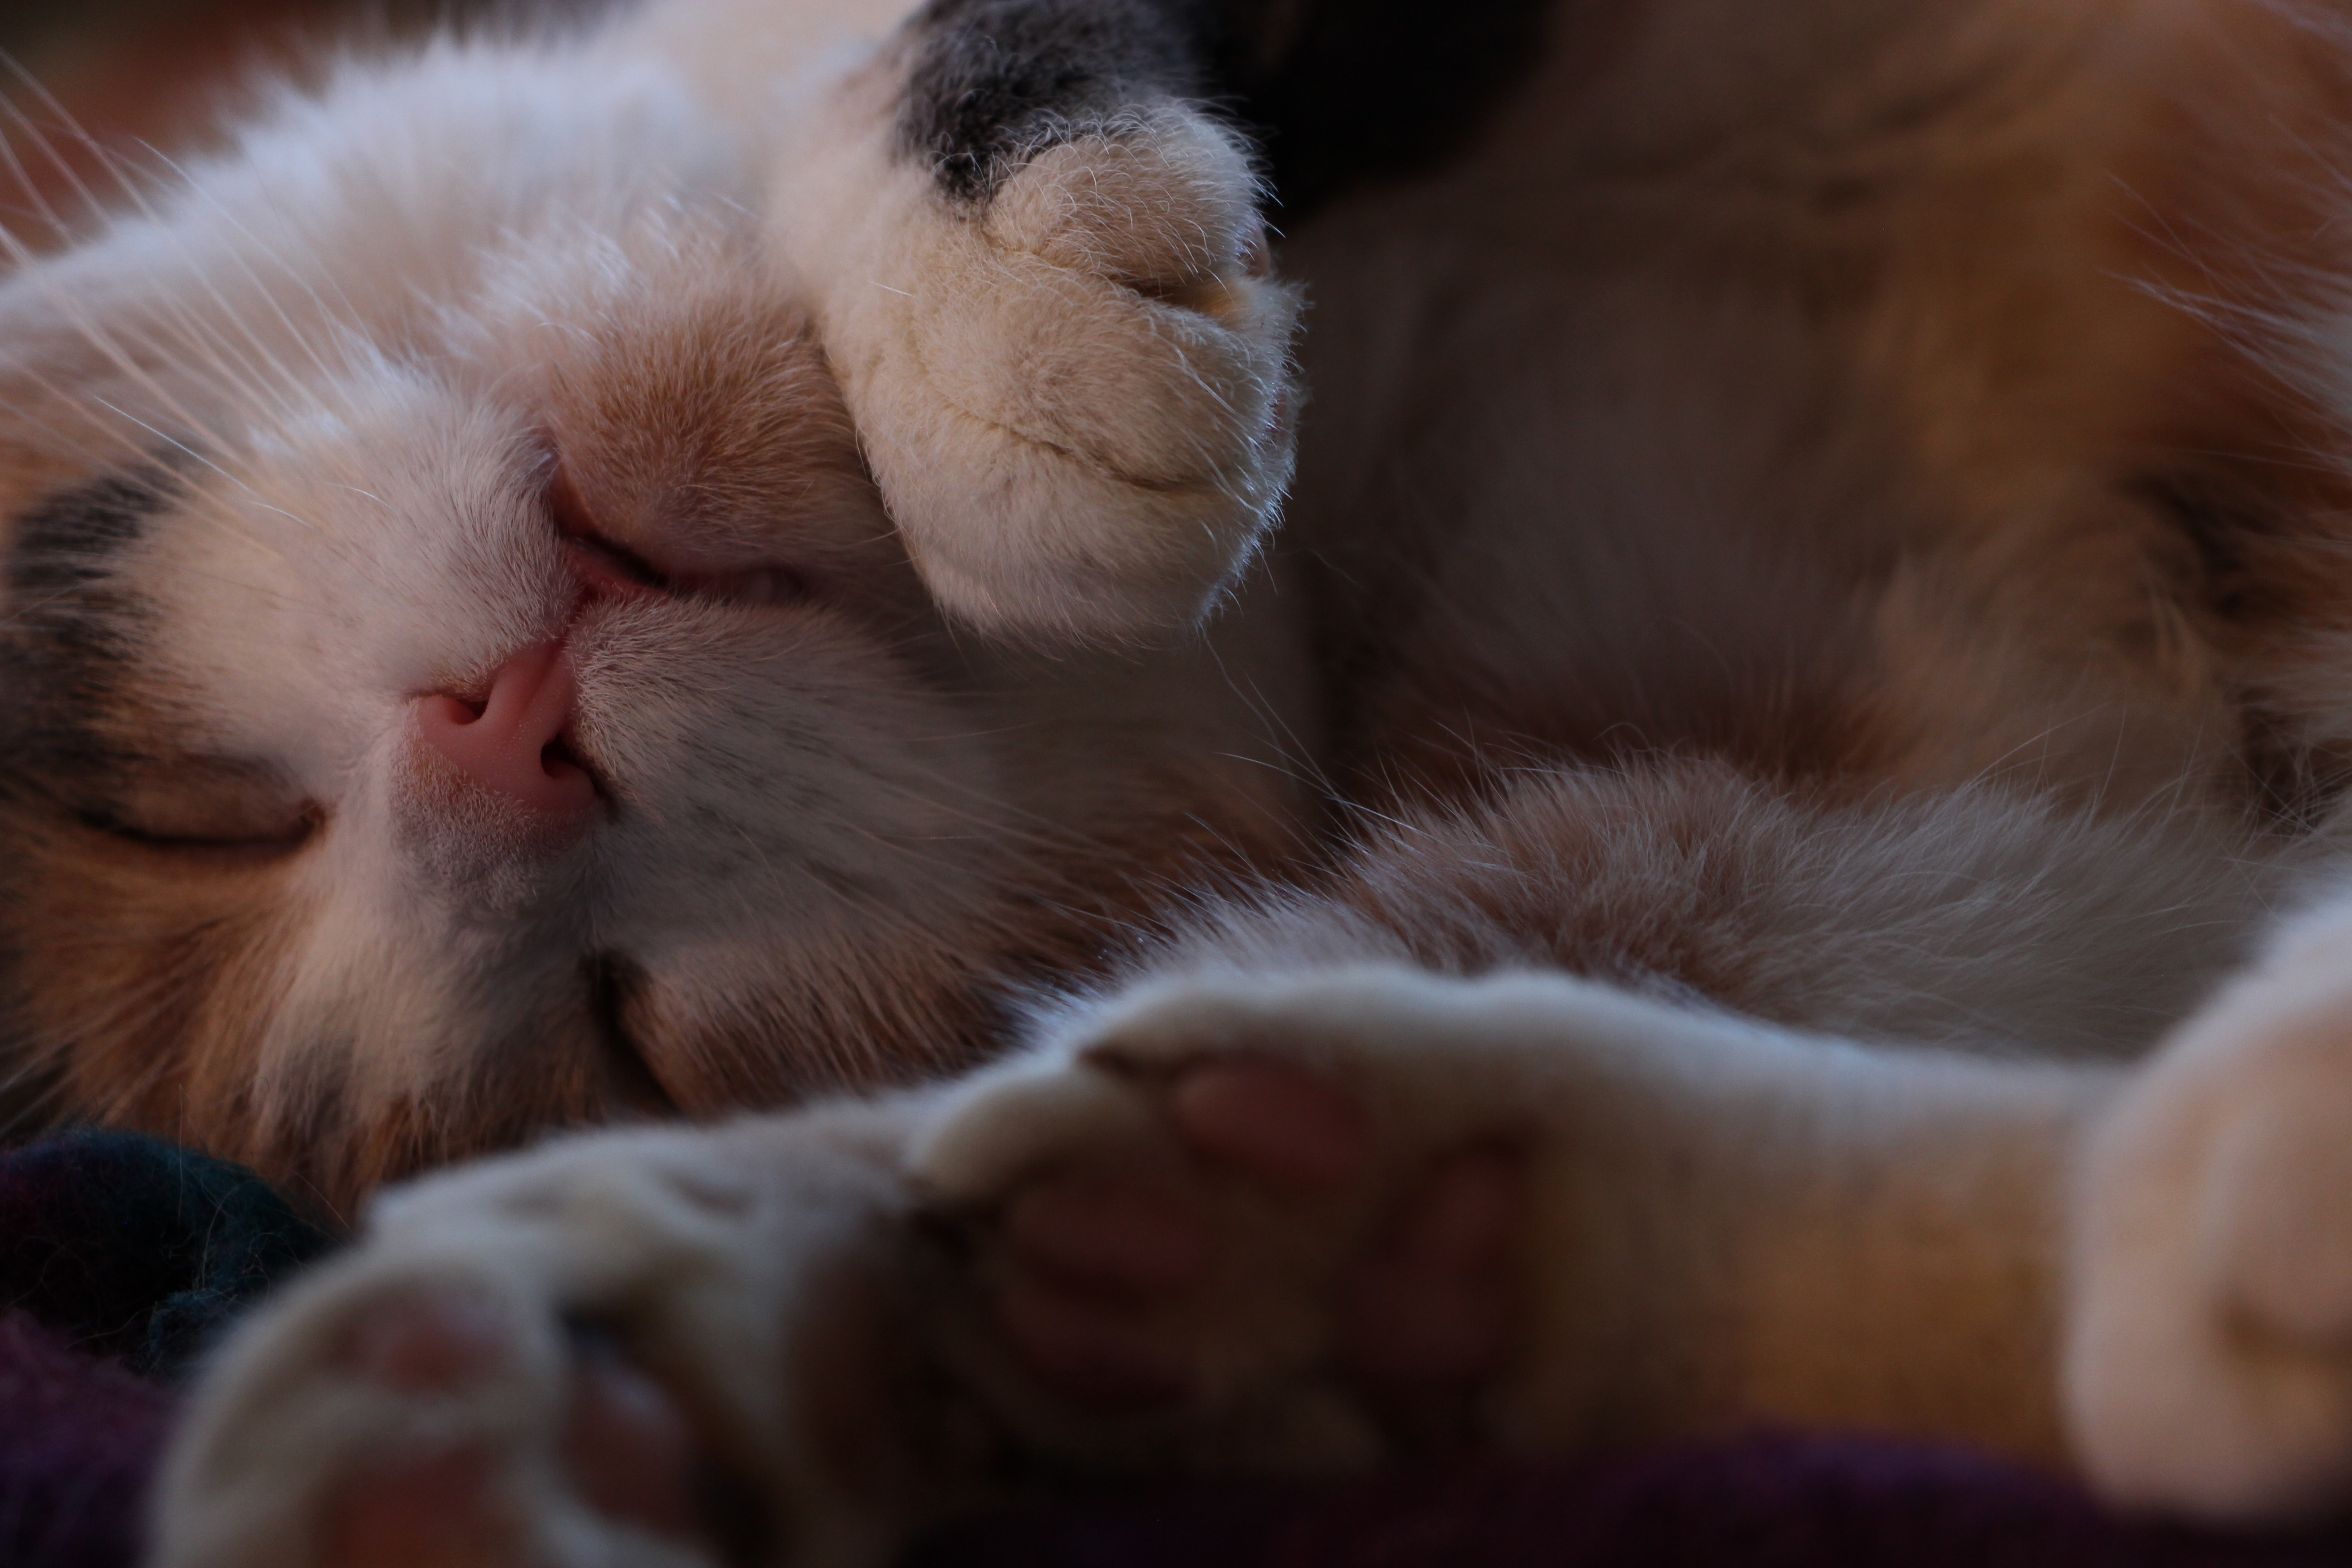
cat, whiskers, skin, mammal, small to medium sized cats, nose, cat like mammal, close up, eye, snout, kitten, fur, paw, carnivoran